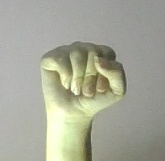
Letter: saad